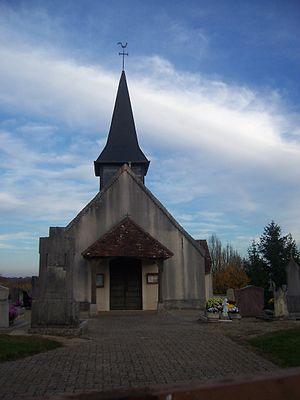
Eglise de Saint-Martin-du-Mont
Saint-Martin-du-Mont est une commune française située dans le département de Saône-et-Loire en région Bourgogne-Franche-Comté.